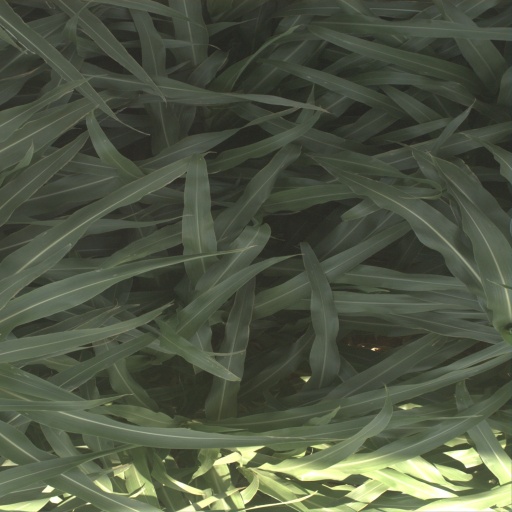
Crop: sorghum